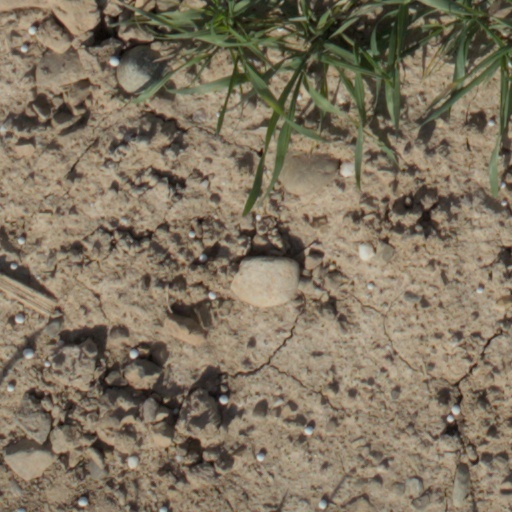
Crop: wheat